Protected areas of Wales

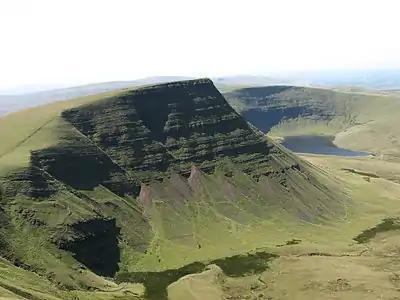
in the Brecon Beacons, one of Wales's three national parks

Wales, a country that is part of the United Kingdom, contains protected areas under various designations. The largest designation by land area is Wales's three national parks, followed by the five Areas of Outstanding Natural Beauty (sometimes collectively the "Designated Landscapes of Wales").